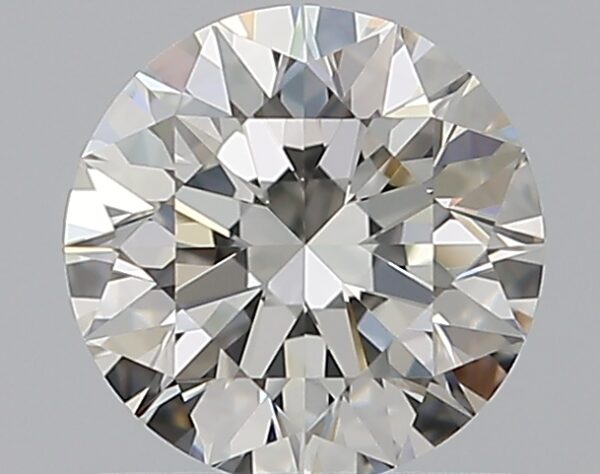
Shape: round
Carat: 0.8
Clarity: VS1
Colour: H
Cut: EX
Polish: EX
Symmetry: EX
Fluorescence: N
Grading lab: GIA
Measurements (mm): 5.89 x 5.93 x 3.71